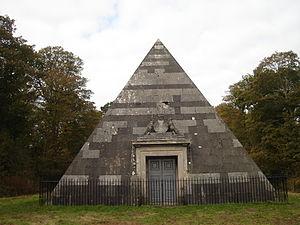
John Hobart, 2ᵉ comte de Buckinghamshire est un noble et un politicien anglais.
Joseph Bonomi l'Ancien, est architecte et dessinateur italien né Giuseppe Bonomi à Rome le 19 janvier 1739, et mort à Londres le 9 mars 1808 qui a fait la majeure partie de sa carrière en Angleterre où il est devenu un concepteur de maisons de campagne.